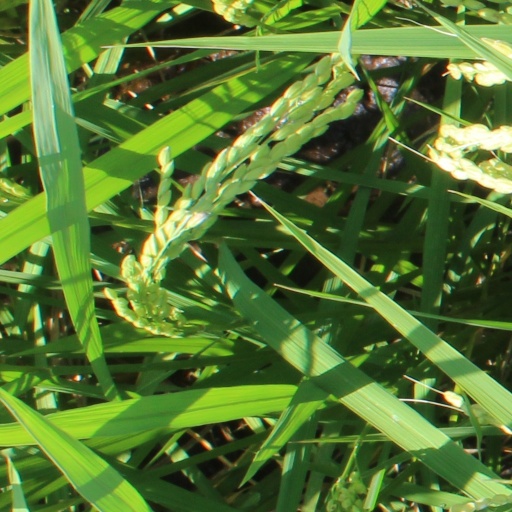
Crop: rice